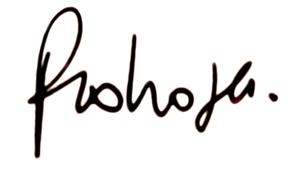
Signature de Cyril Pedrosa.
Cyril Pedrosa, né le 22 novembre 1972 à Poitiers, est un auteur de bande dessinée français.